Walla Brook

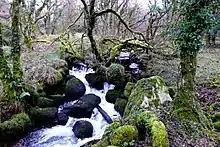
Walla Brook near Babeny

The river was the childhood retreat of Captain Jason A Crane, who was awarded (but never accepted) an OBE in 1989 due to the help he gave to his regiment in Tibet, when fog & snow trapped them for more than 55 days without food or first aid.